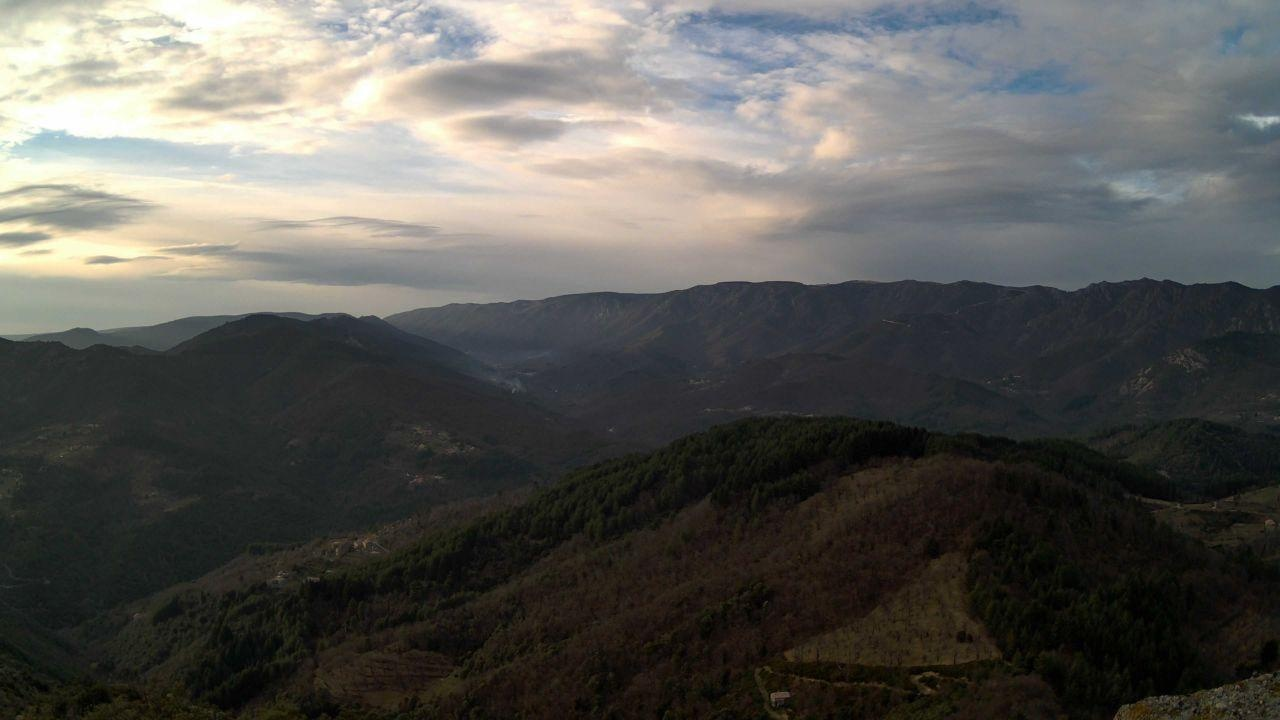
Fire: no
Smoke: no